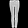
Label: Trouser